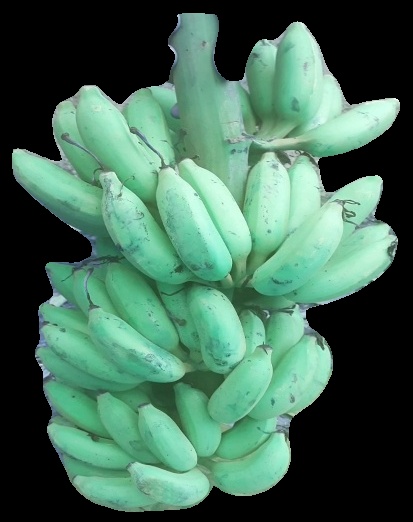
Variety: elakki-bale
Grade: grade2